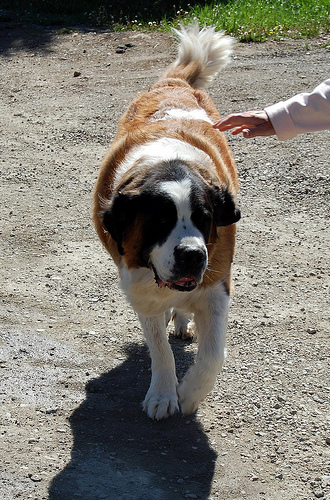
Animal: dog
Breed: saint_bernard